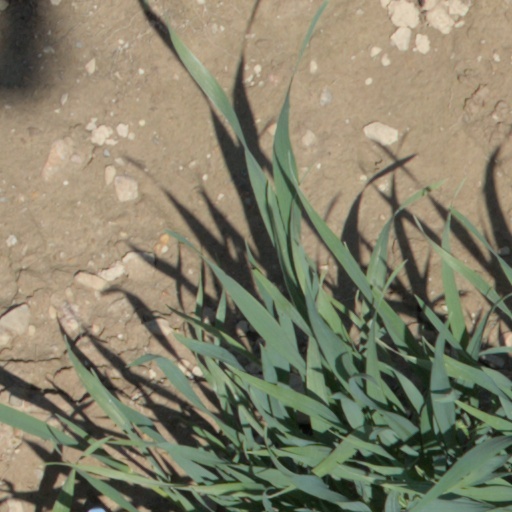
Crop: wheat